Type A Cipher Machine

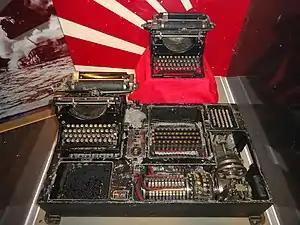
Japanese Navy ORANGE cryptographic device captured by US Navy

In the history of cryptography, or , codenamed Red by the United States, was a diplomatic cryptographic machine used by the Japanese Foreign Office before and during World War II. A relatively simple device, it was quickly broken by western cryptographers. The Red cipher was succeeded by the which used some of the same principles. Parallel usage of the two systems assisted in the breaking of the Purple system.